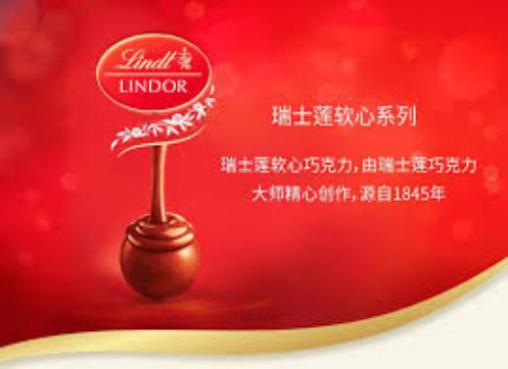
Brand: lindt
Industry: Food